List of mountains of Bangladesh

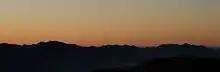
The Mowdok mountain range in Chittagong Hills

Bangladesh is primarily a low-lying country. The main areas of elevation are the Chittagong Hills in the southeast, the highest peak of Bangladesh. The Chittagong Hills, which are the only significant hill system in the country, contain at least seventy-five mountain peaks, which range in altitude approximately from above sea level. The highest point in the Chittagongs and Bangladesh is at at Saka Haphong in the Mowdok mountain range.